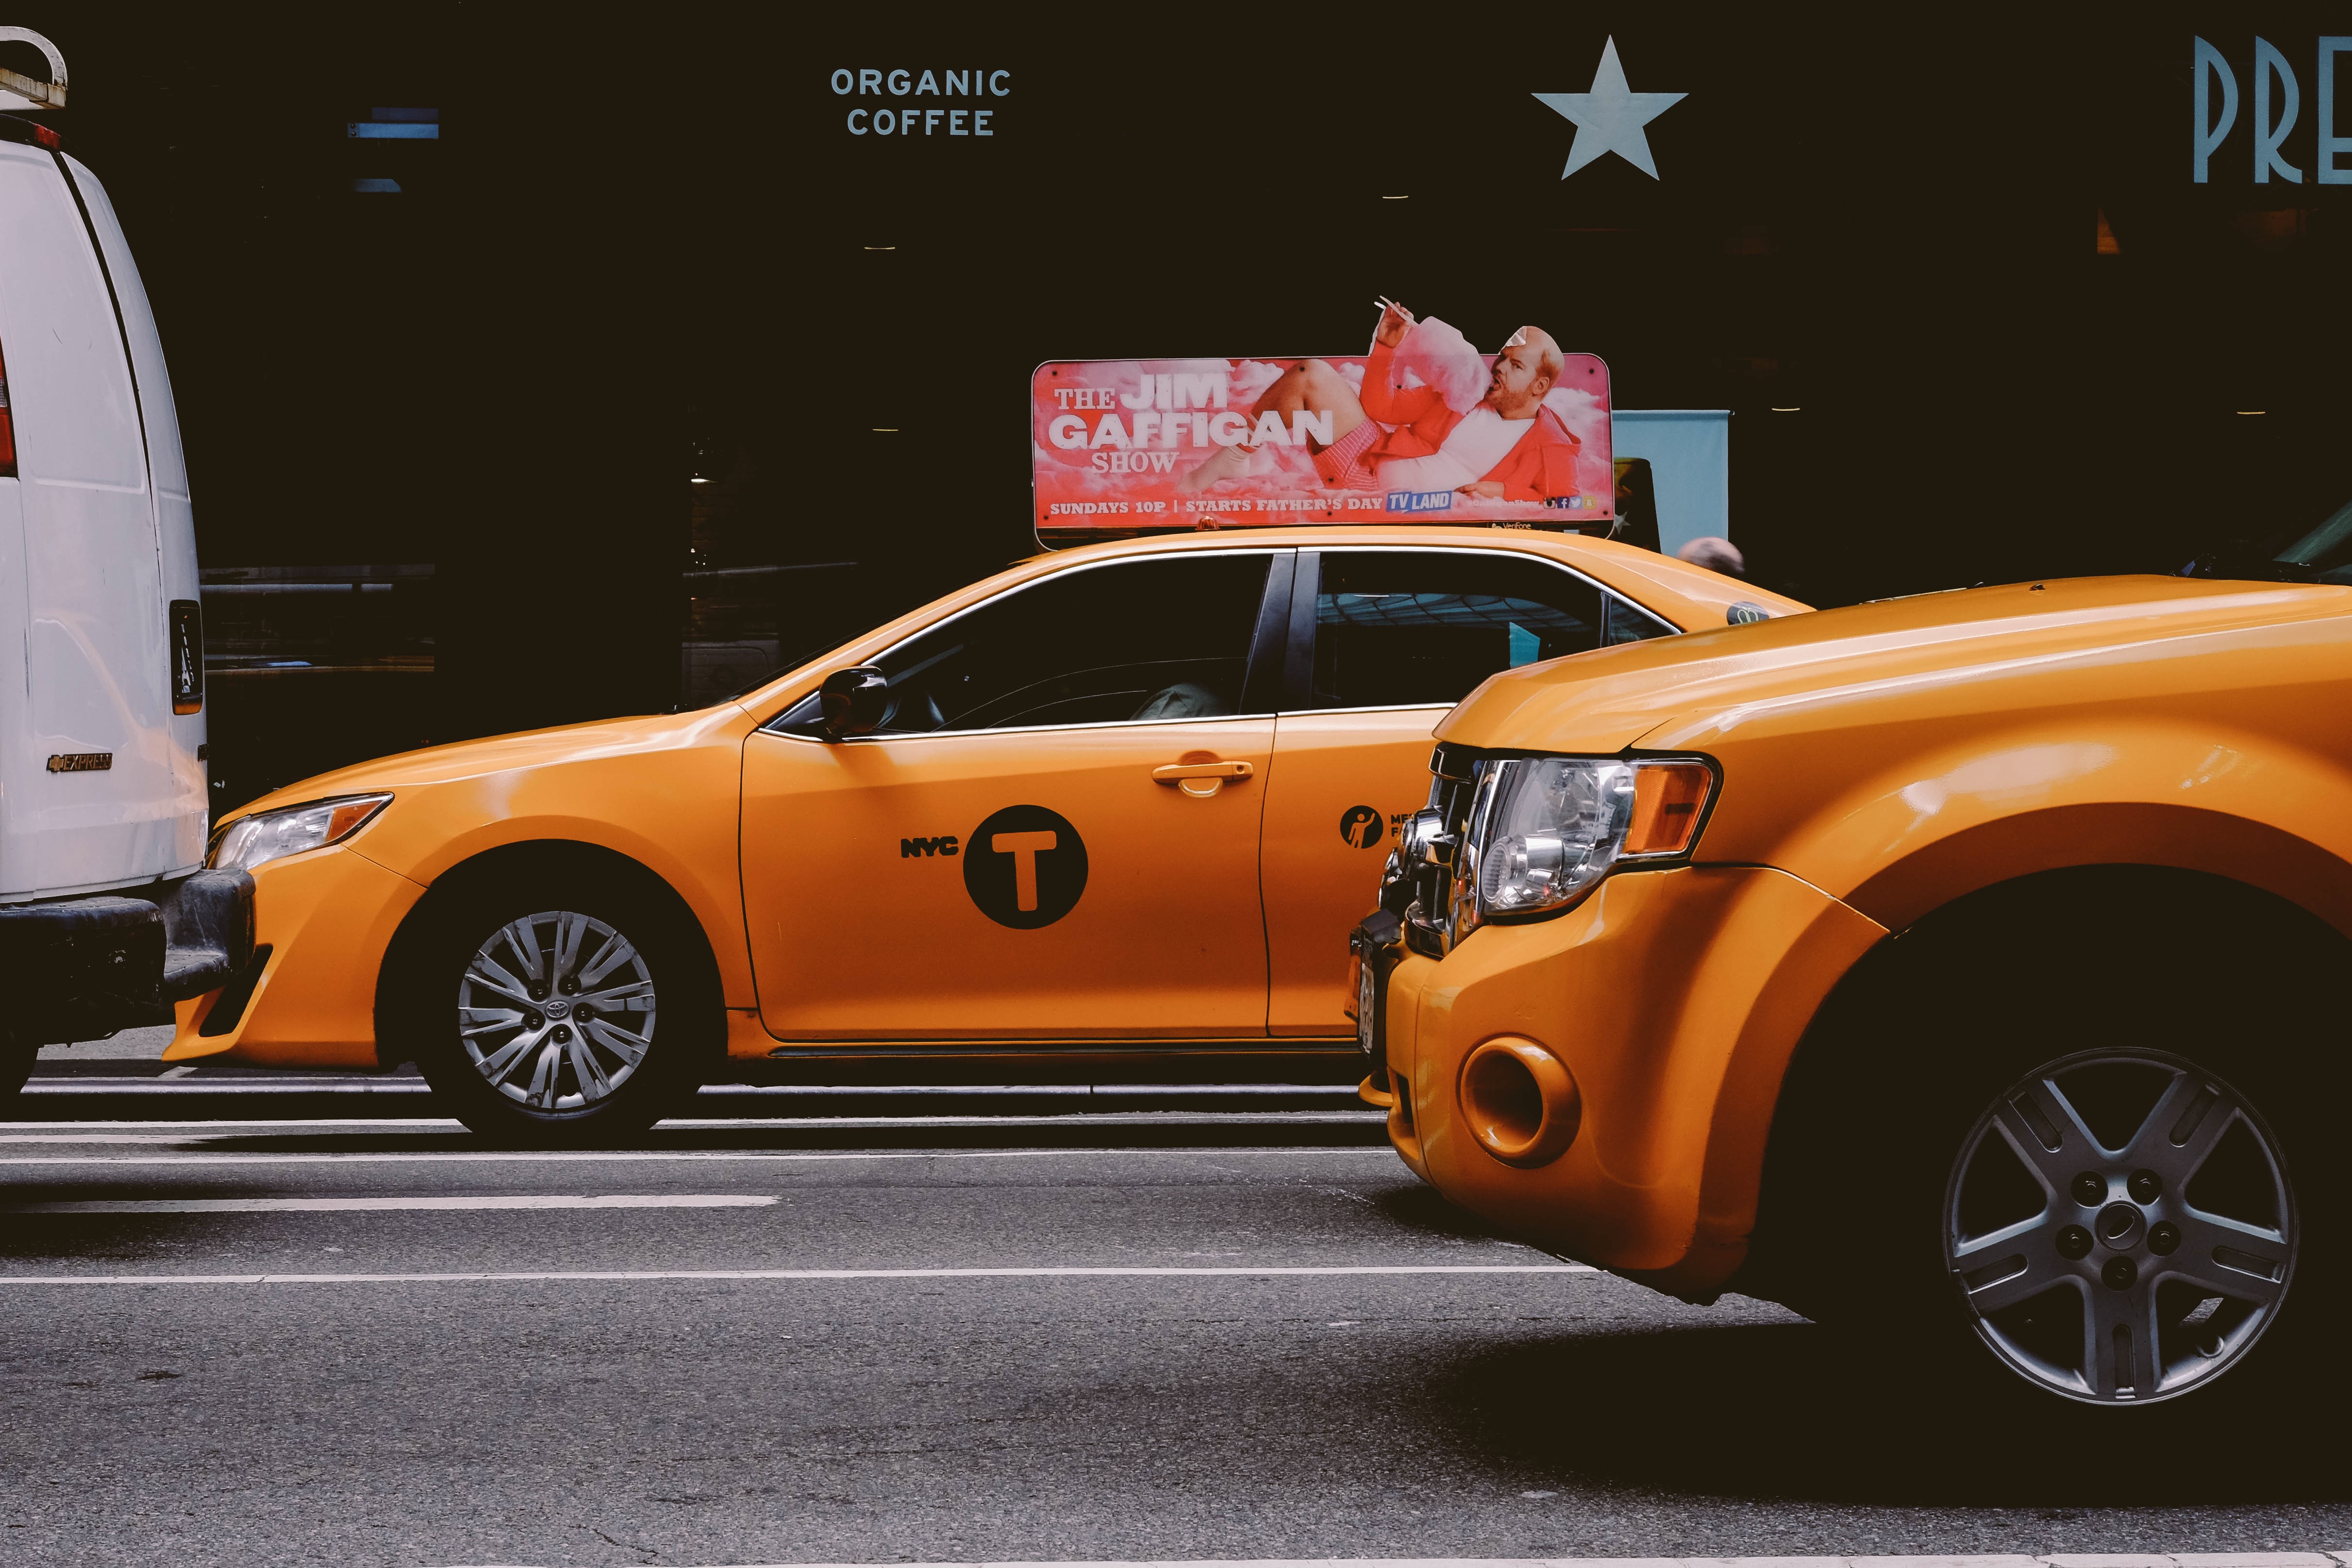
car, wheel, vehicle, sedan, auto show, sport utility vehicle, land vehicle, automobile make, automotive exterior, compact car, automotive design, full size car, compact sport utility vehicle